No Shame, No Fear

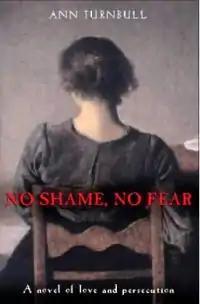

No Shame, No Fear is a 2003 novel for young adults by Ann Turnbull. Set in the fictional town of Hemsbury in the 1660s, the novel depicts the love between a Quaker girl, Susanna, and Will, the son of a rich merchant. Their story takes place during the persecution of religious dissenters after the restoration of the monarchy.